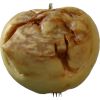
Label: Apple hit 1